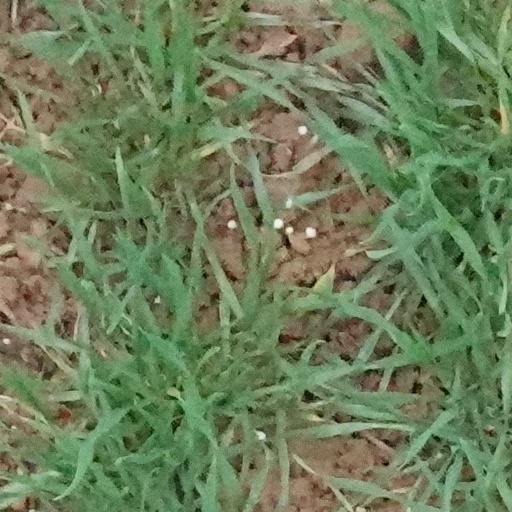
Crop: wheat